Ponce massacre

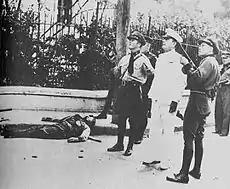
Police Chief de Orbeta and Insular Police officers, immediately after the massacre

The Insular Police, a force somewhat resembling the National Guard, was under the direct military command of Governor Winship and ultimate responsibility for the massacre fell on Winship, who controlled the National Guard and Insular Police, "and ordered the massacre."